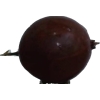
Label: gooseberry